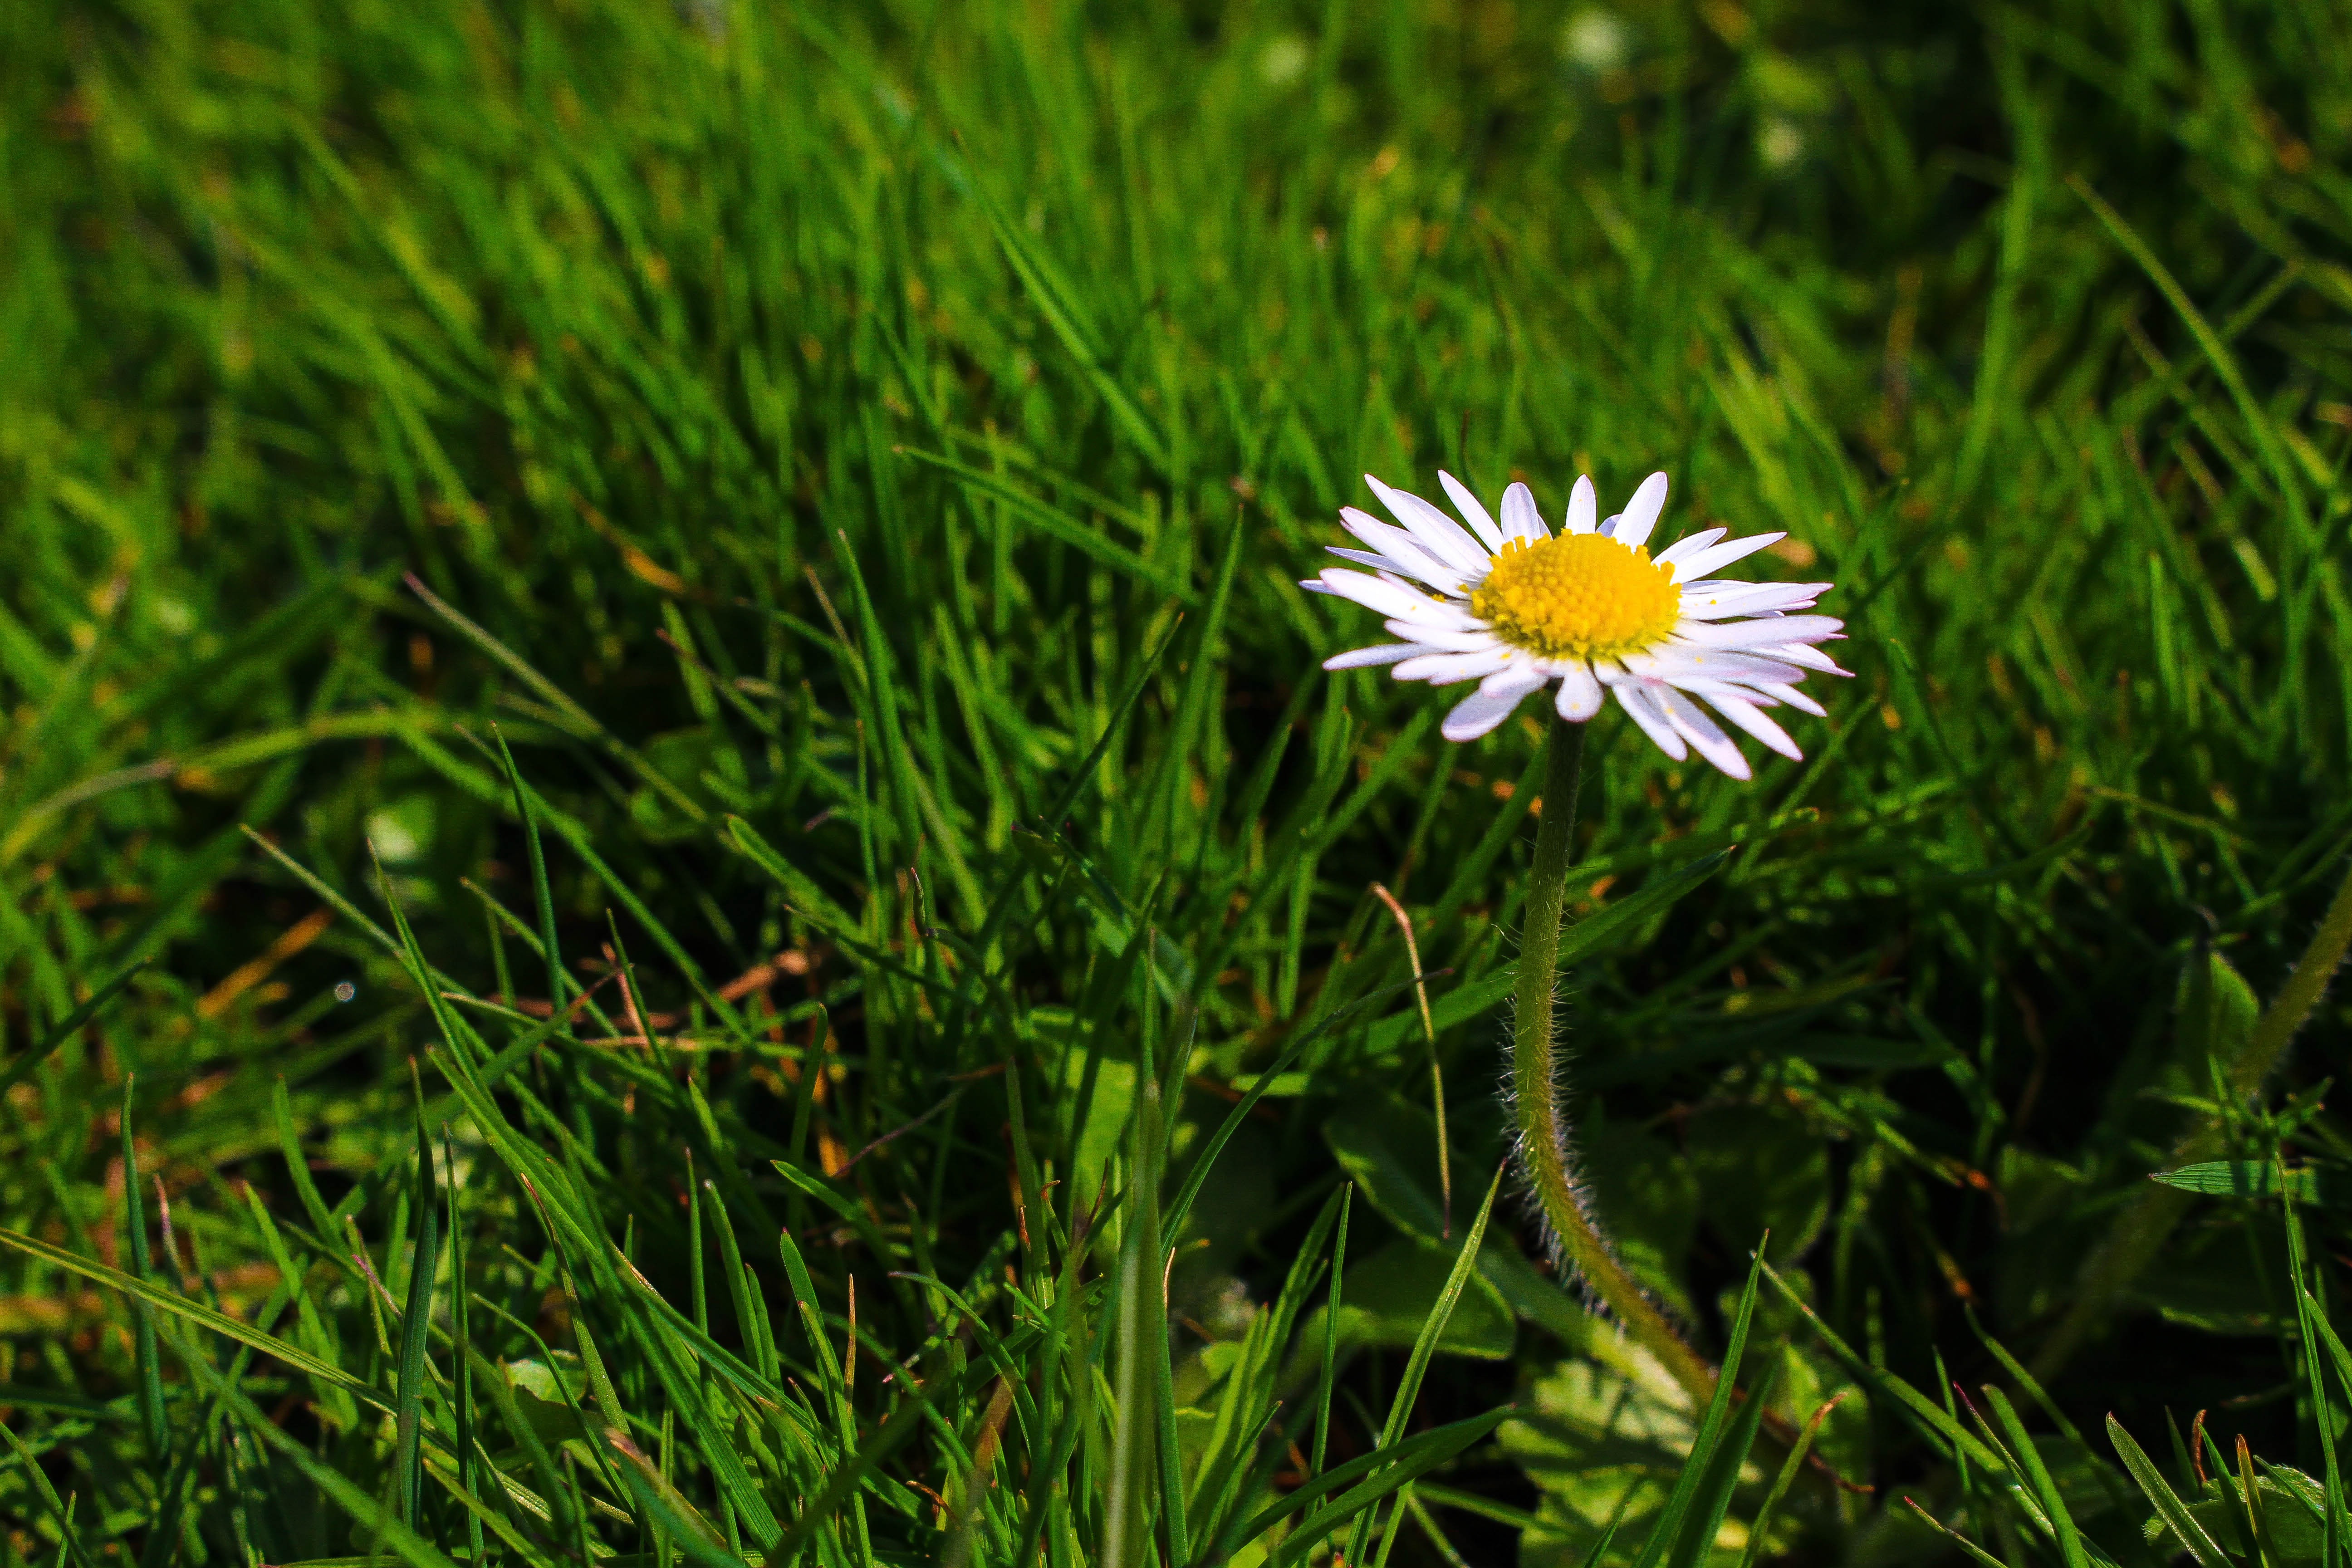
nature, grass, plant, field, lawn, meadow, dandelion, prairie, flower, daisy, spring, green, botany, garden, close, flora, wildflower, pointed flower, grassland, macro photography, flowering plant, daisy family, oxeye daisy, grass family, land plant, chamaemelum nobile